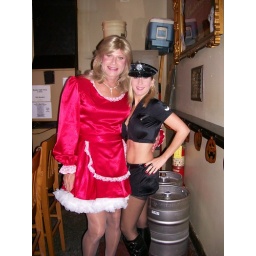
Yup, another cute girl in a gay bar, and another guy in drag.